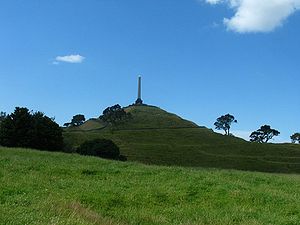
One Tree Hill (høj)
One Tree Hill, efter at det ene tre er blevet fjernet
One Tree Hill er en høj på 182 meter. Den ligger i Auckland i New Zealand. Det er et vigtigt mindested for både māorier og andre new zealændere. Området omkring højen er også kaldt One Tree Hill.